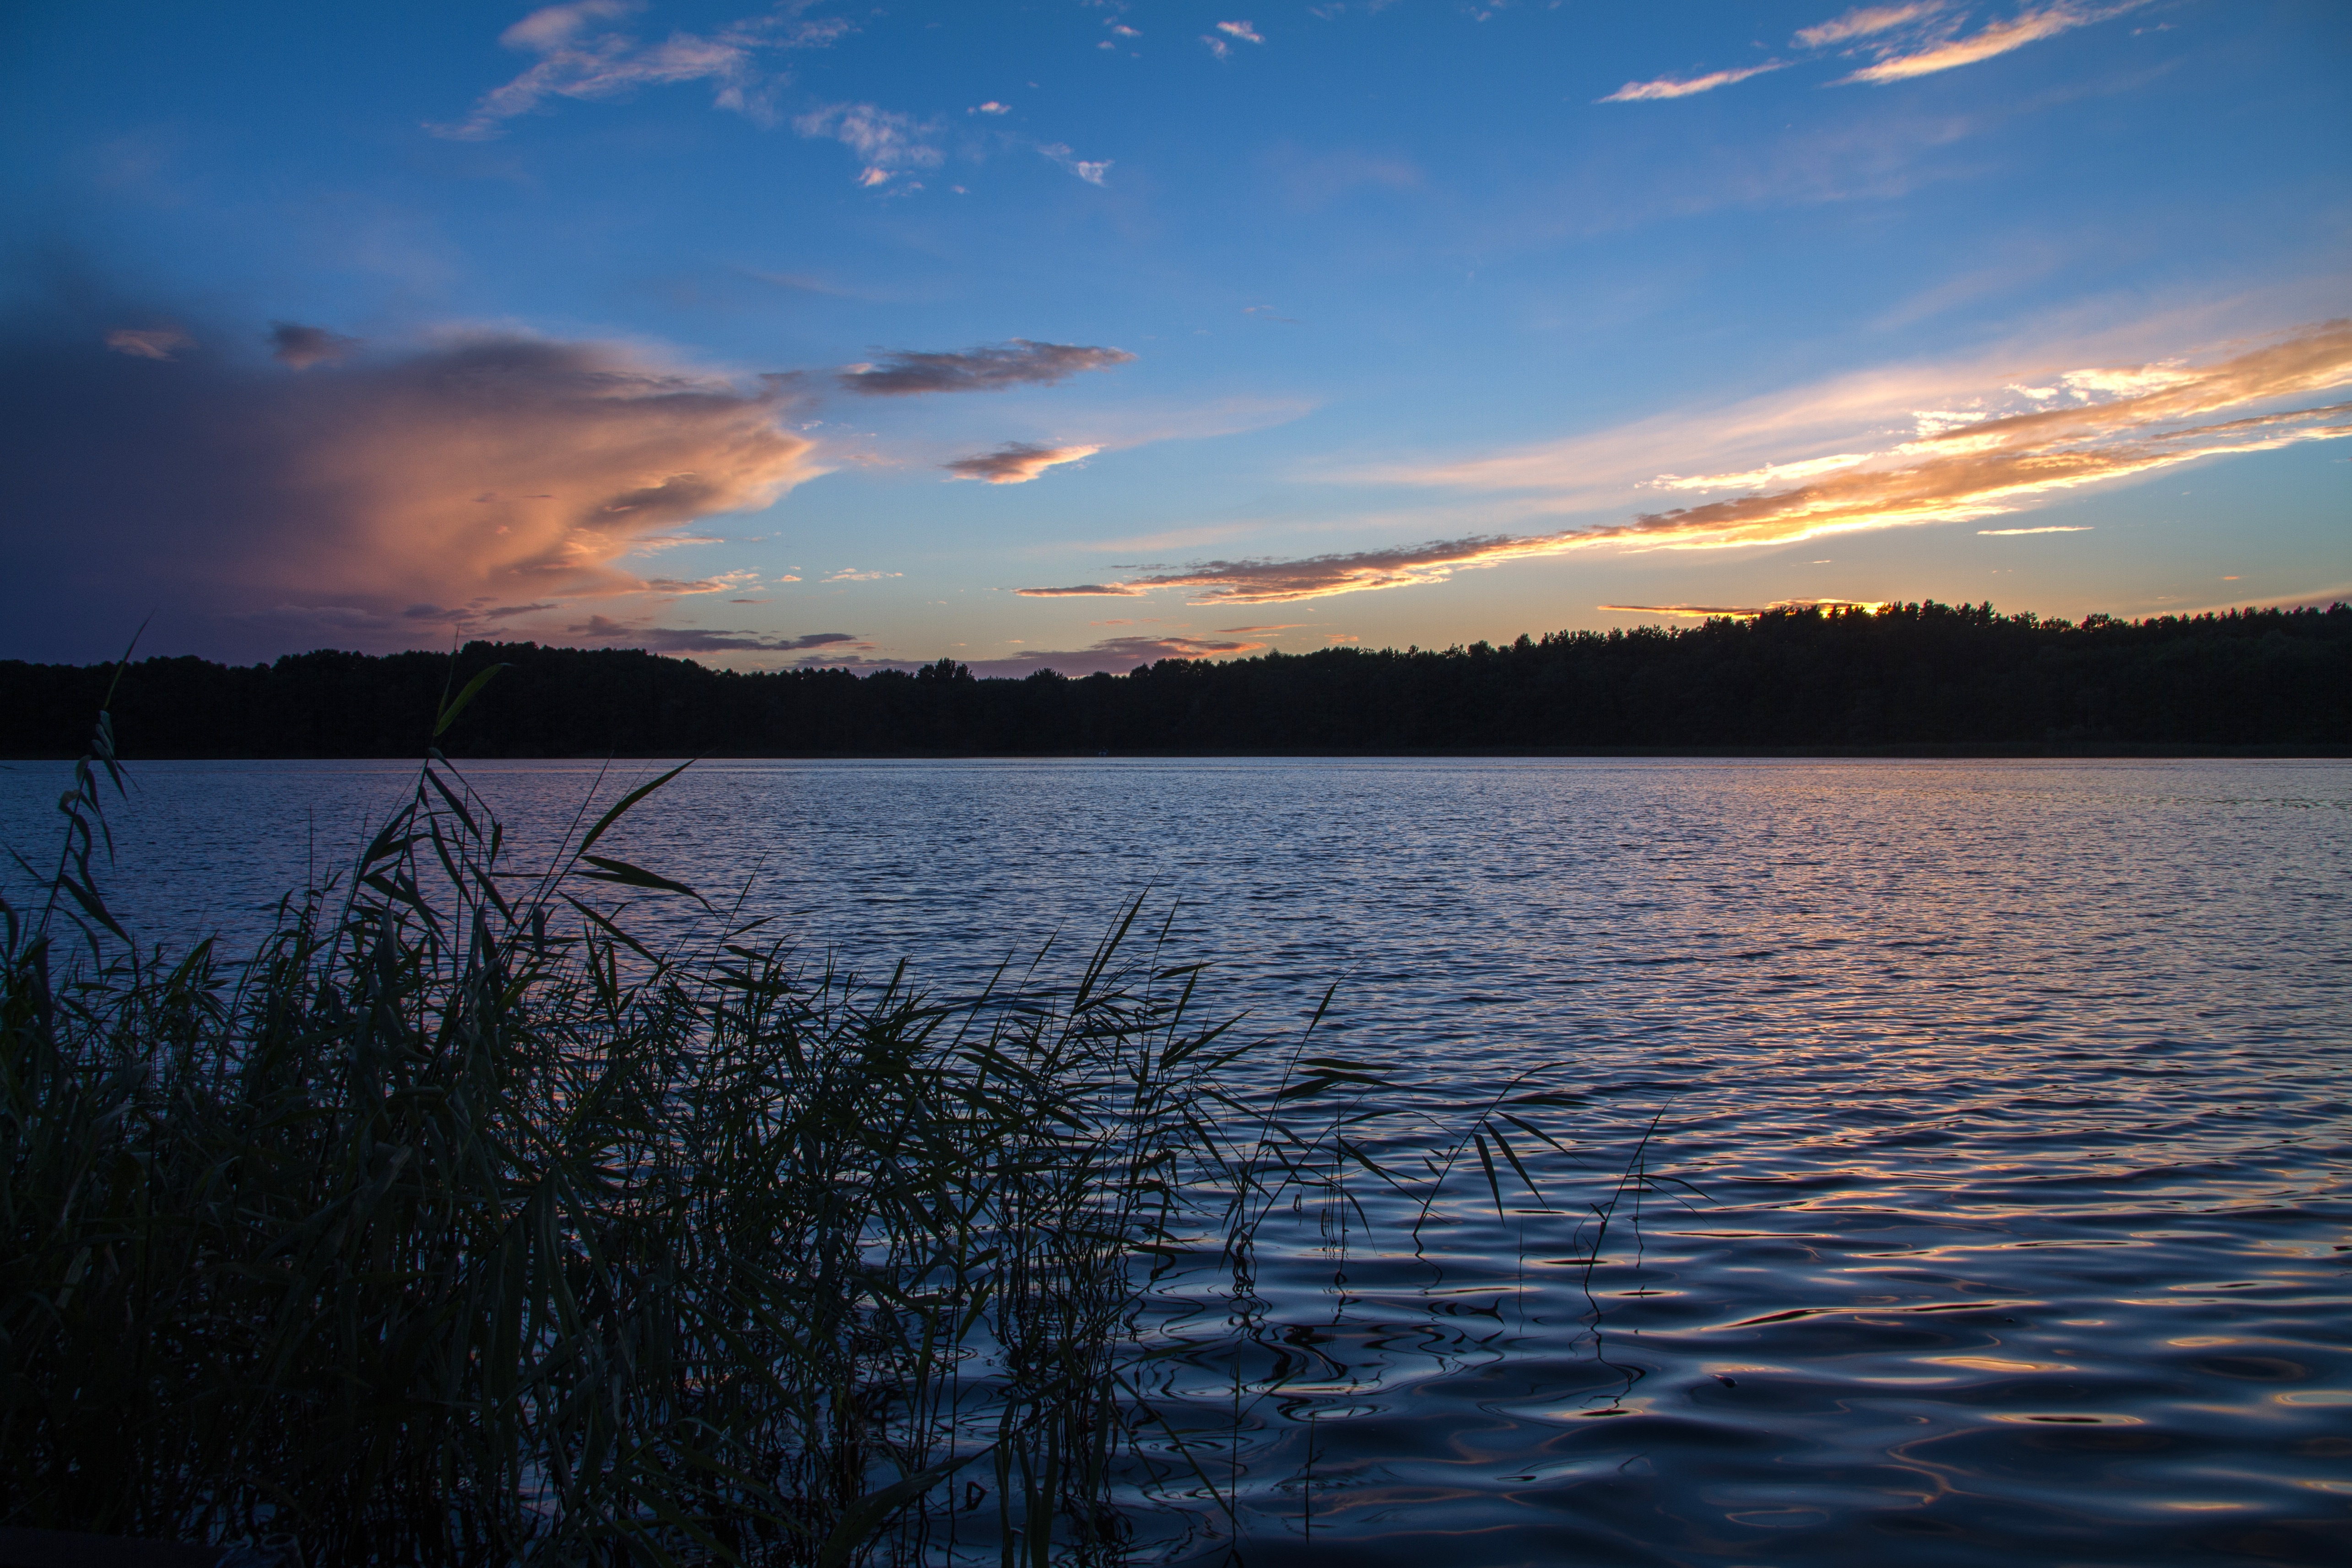
landscape, sea, water, nature, horizon, cloud, sky, sun, sunrise, sunset, sunlight, morning, lake, dawn, river, dusk, evening, reflection, body of water, mood, loch, abendstimmung, afterglow, evening sky, m ritz, conservation park, mecklenburgische seenplatte